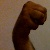
The image shows a hand gesture representing the letter 'M' in Indian Sign Language.